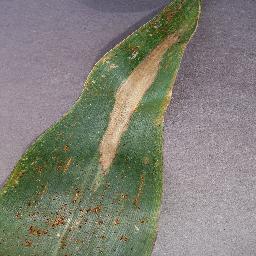
Label: Corn___Northern_Leaf_Blight